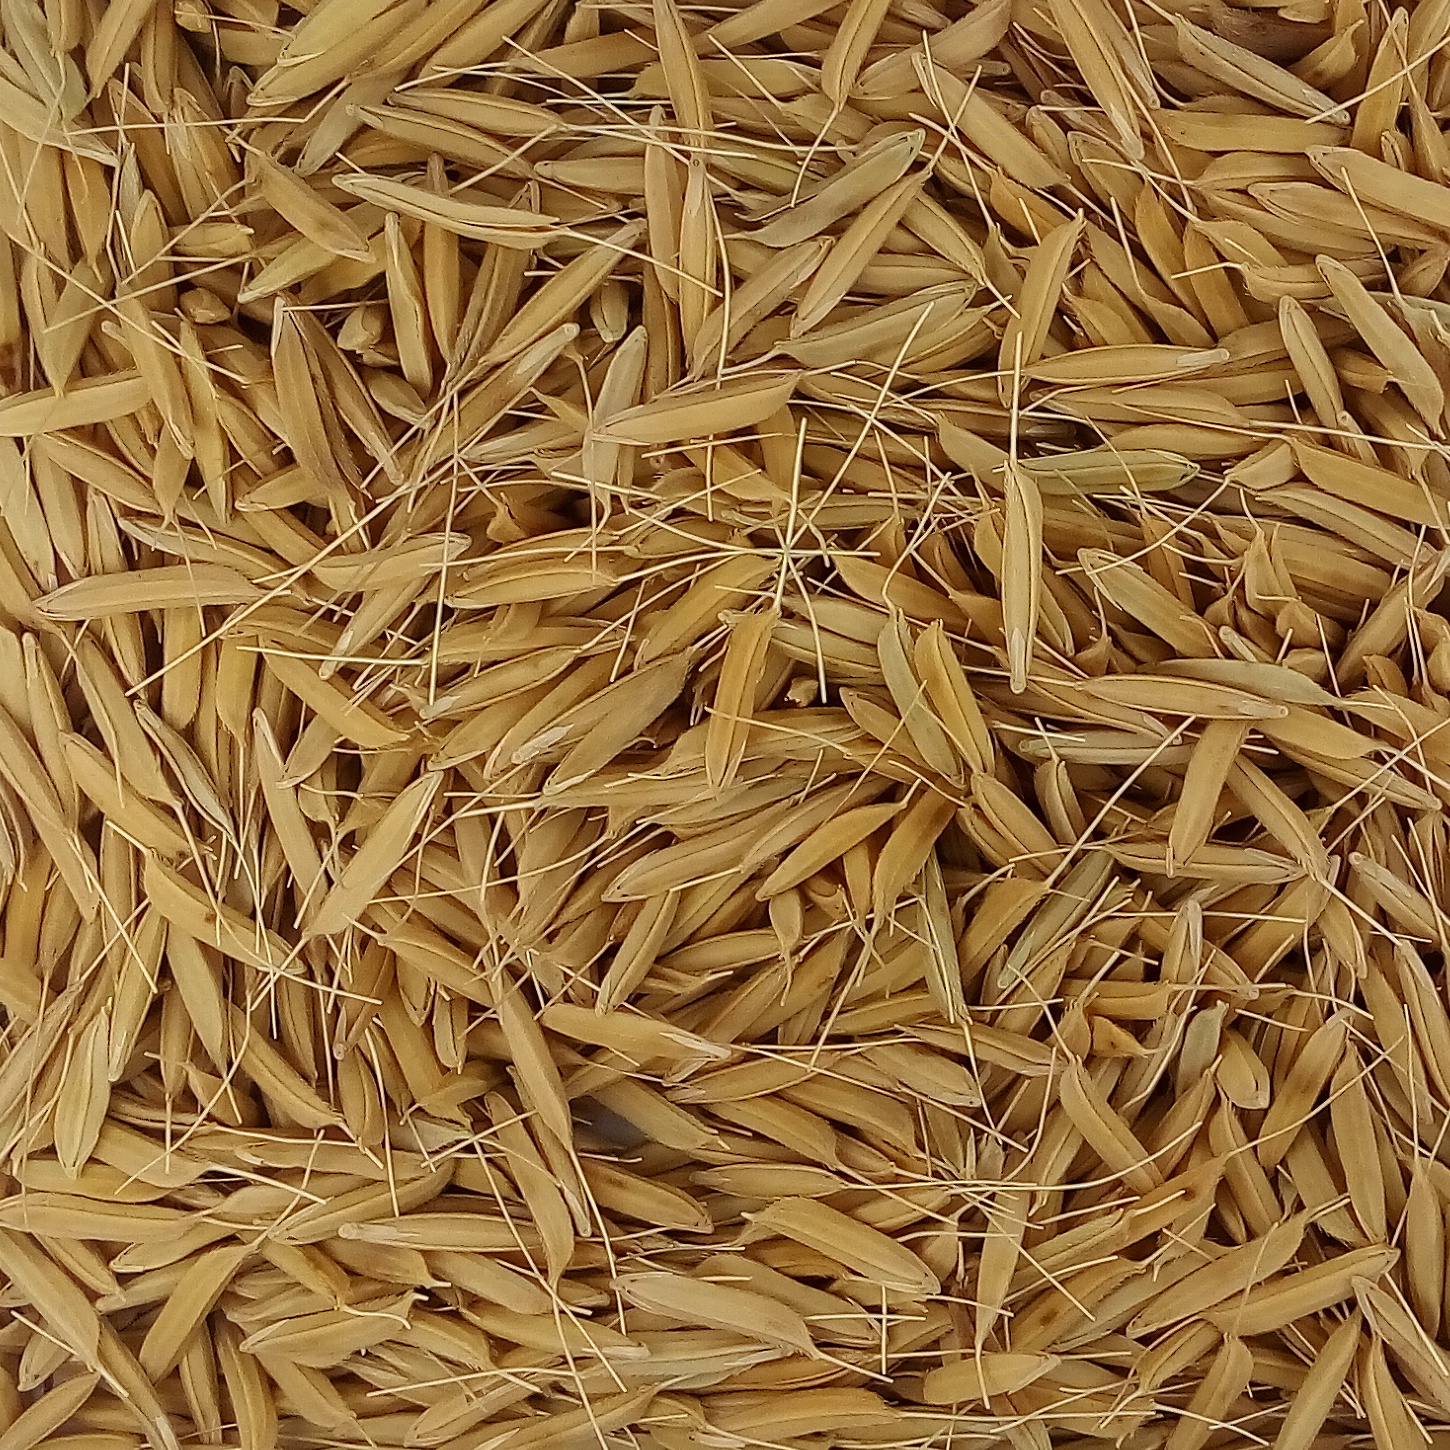
Rice seed variety: PB1